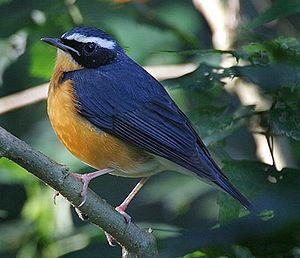
Le Rossignol indien est une espèce d'oiseaux de la famille des Muscicapidae.